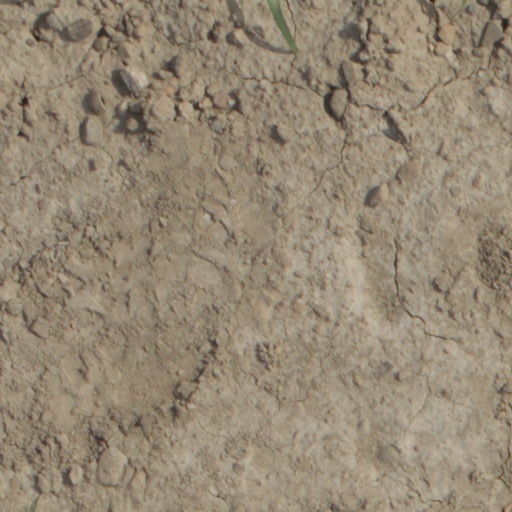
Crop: wheat